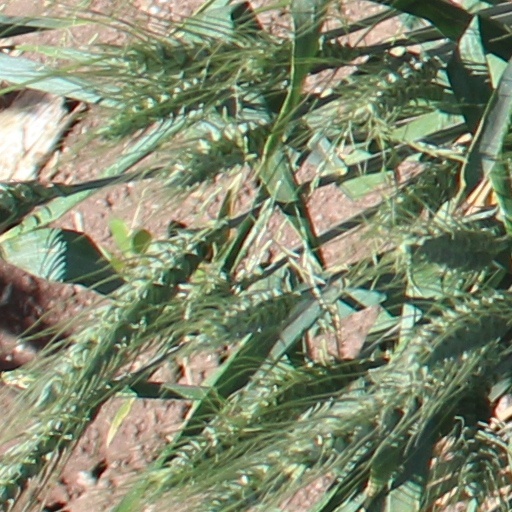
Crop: wheat